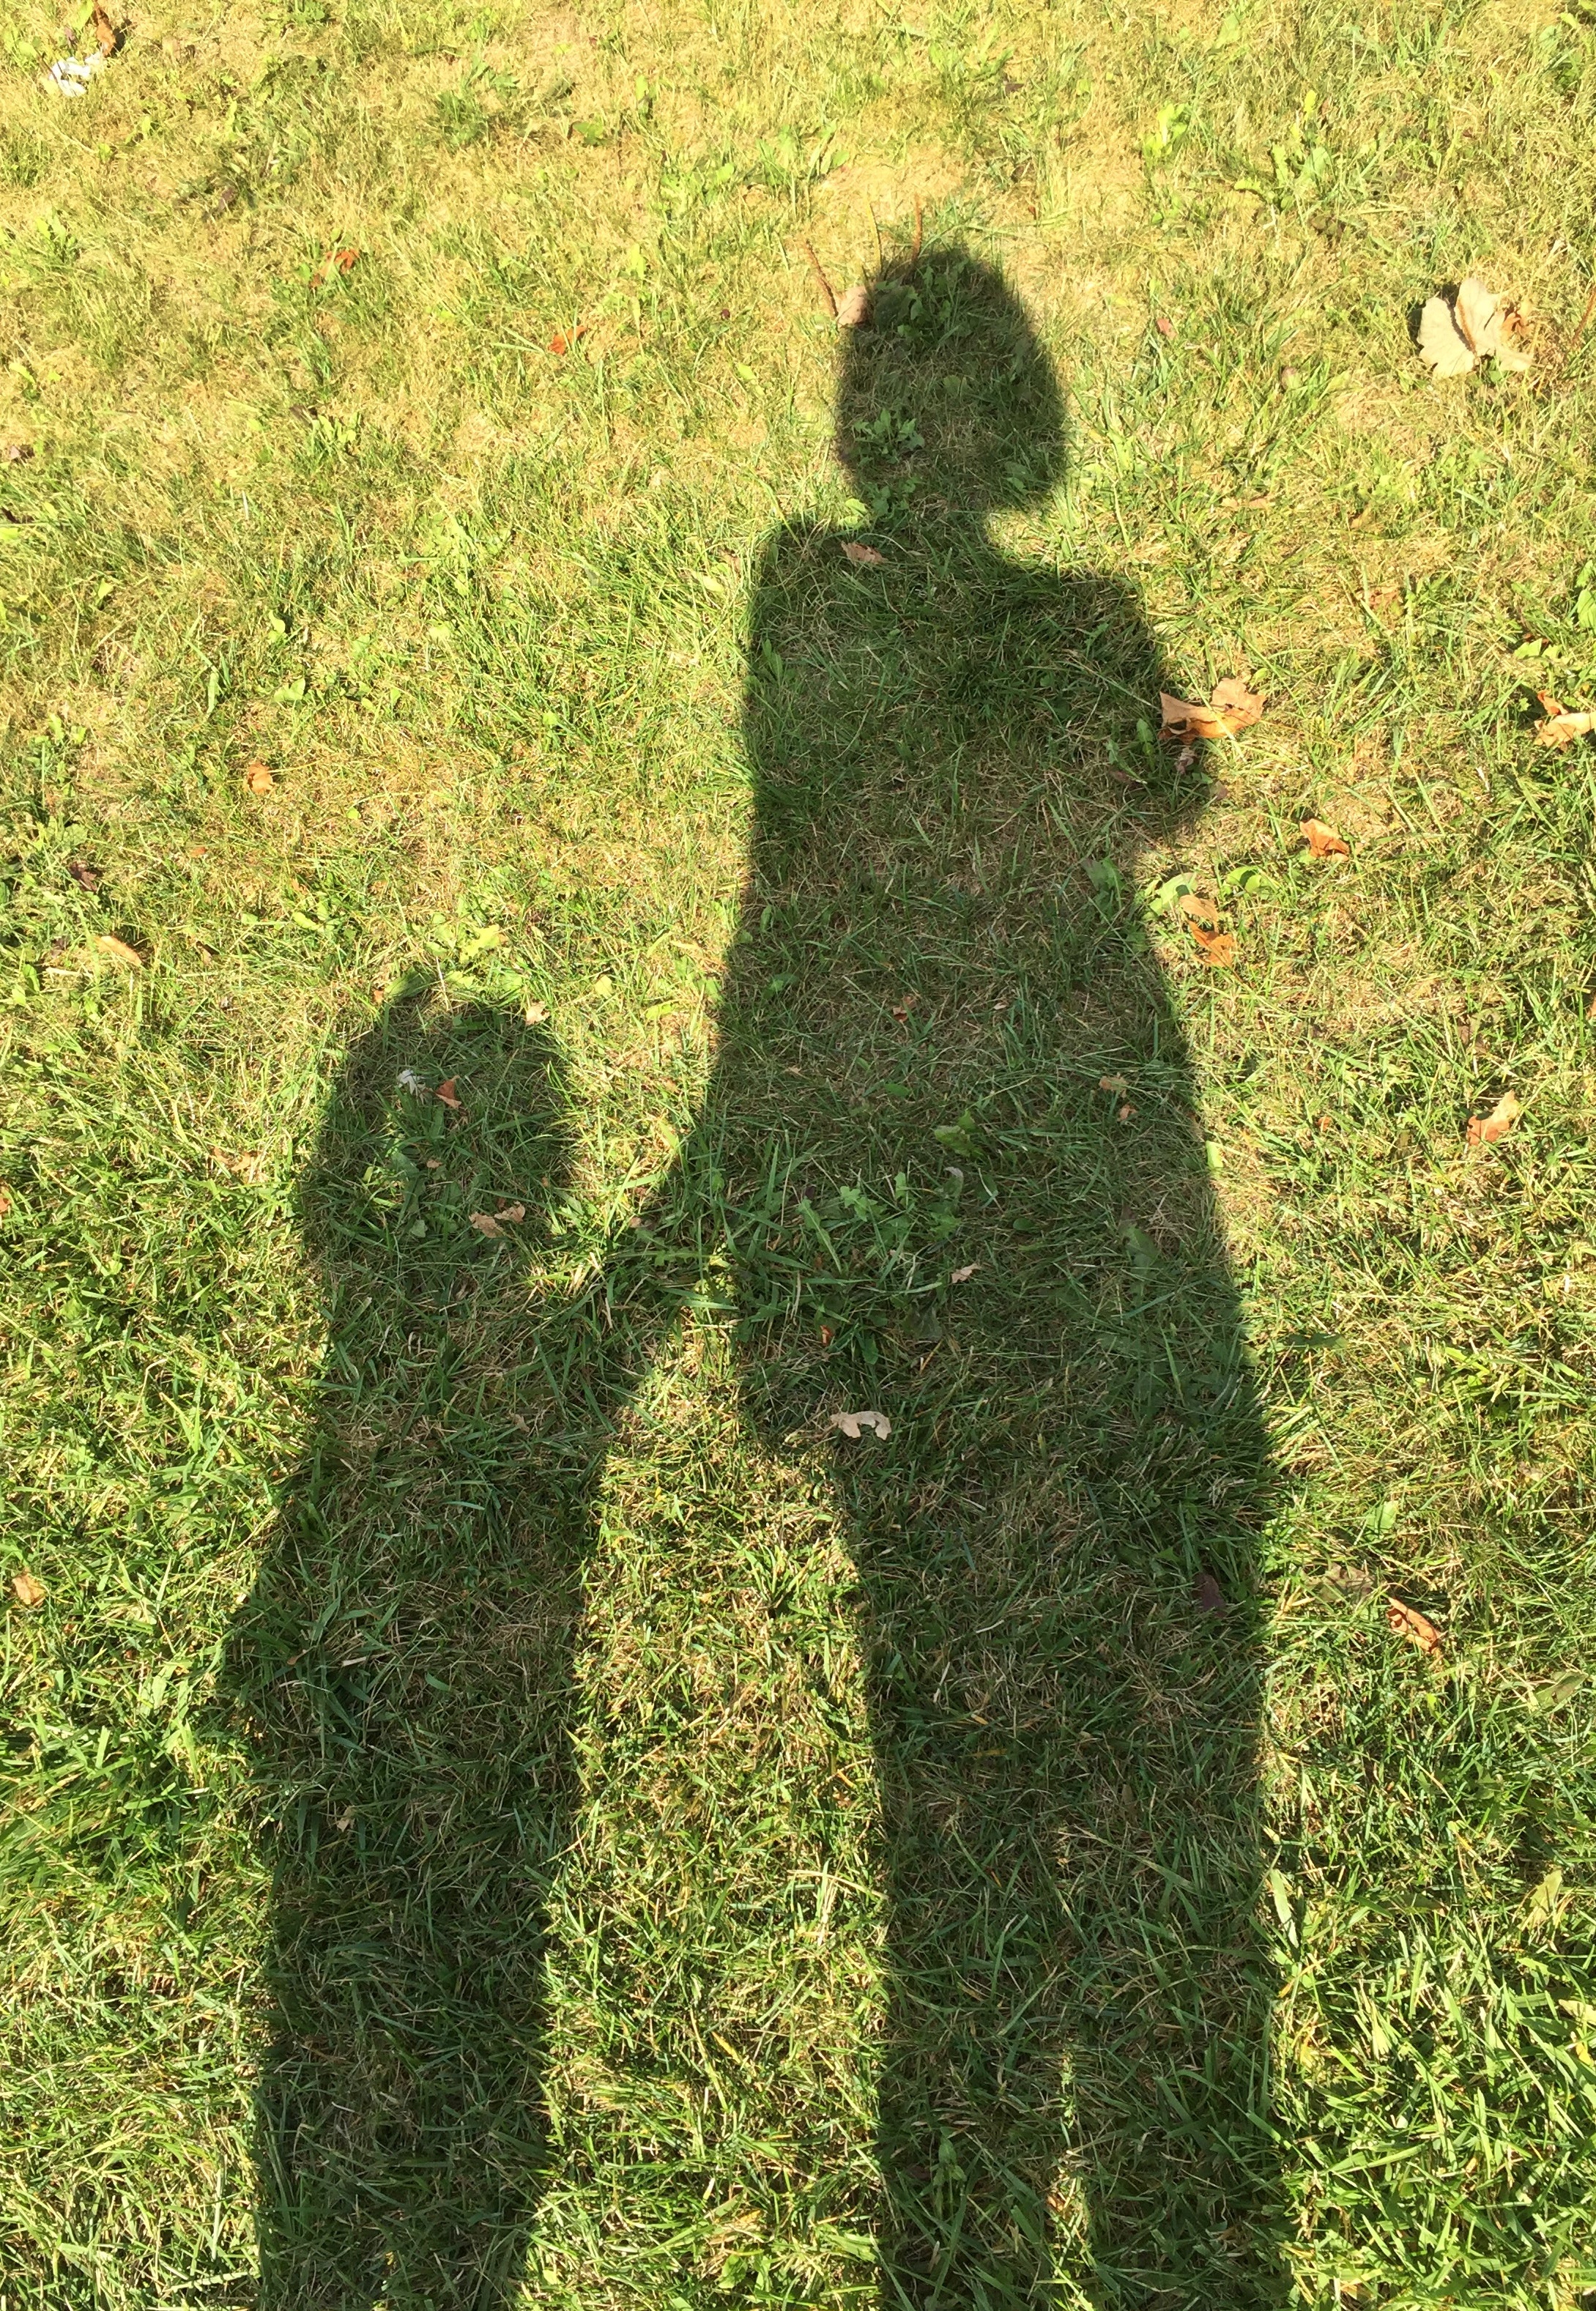
tree, grass, plant, lawn, game, flower, green, shadow, childhood, shrub, monster, woodland, joke, motherwell, polding hand, flowering plant, grass family, land plant